Léon Gimpel

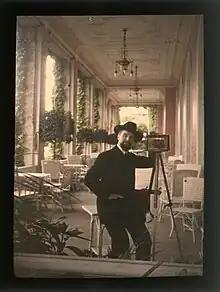
Self-portrait, 1920

Born in Strasbourg in 1873. He was the youngest son of four, born to a Jewish Alsacian family who fled to Paris after Germany took over Alsace in 1870. Gimpel worked for his family's fabric company, managed by his older brother Eugene. In 1897 his interest in photography was kindled when he acquired a Kodak detective camera, he soon swapped this for a Spido Gaumont which allowed him greater creative freedom. By 1900 he was working prodigiously, documenting the 1900 World's Fair in Paris. By 1904 his work was being published regularly in the magazines "La Vie au Grand Air", "La Vie Illustrée" and "L'Illustration".